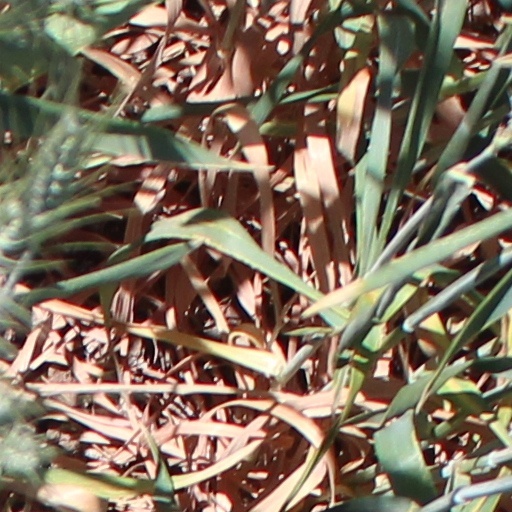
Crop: wheat